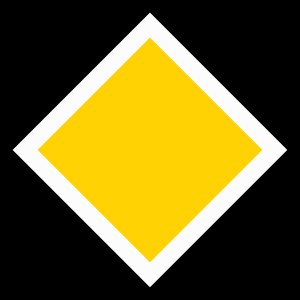
Hovedvej / Danske forhold
Hovedvej (B 16).
Begrebet hovedvej bruges ofte i forbindelse med primærruterne i det danske vejnet. Generelt er en hovedvej blot en fællesbetegnelse for en vejstrækning af særlig betydning mellem byer eller områder, hvor vejen er en primær transportlinje for mennesker og gods. På grund af motorvejernes lette tilgængelighed spiller det en vigtig rolle i væksten og udviklingen af lande rundt om i verden.